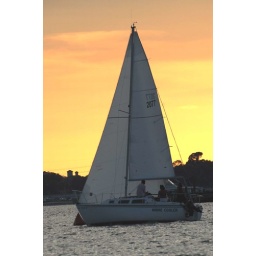
Clear Lake, Texas Wednesday sail boat races in 2005